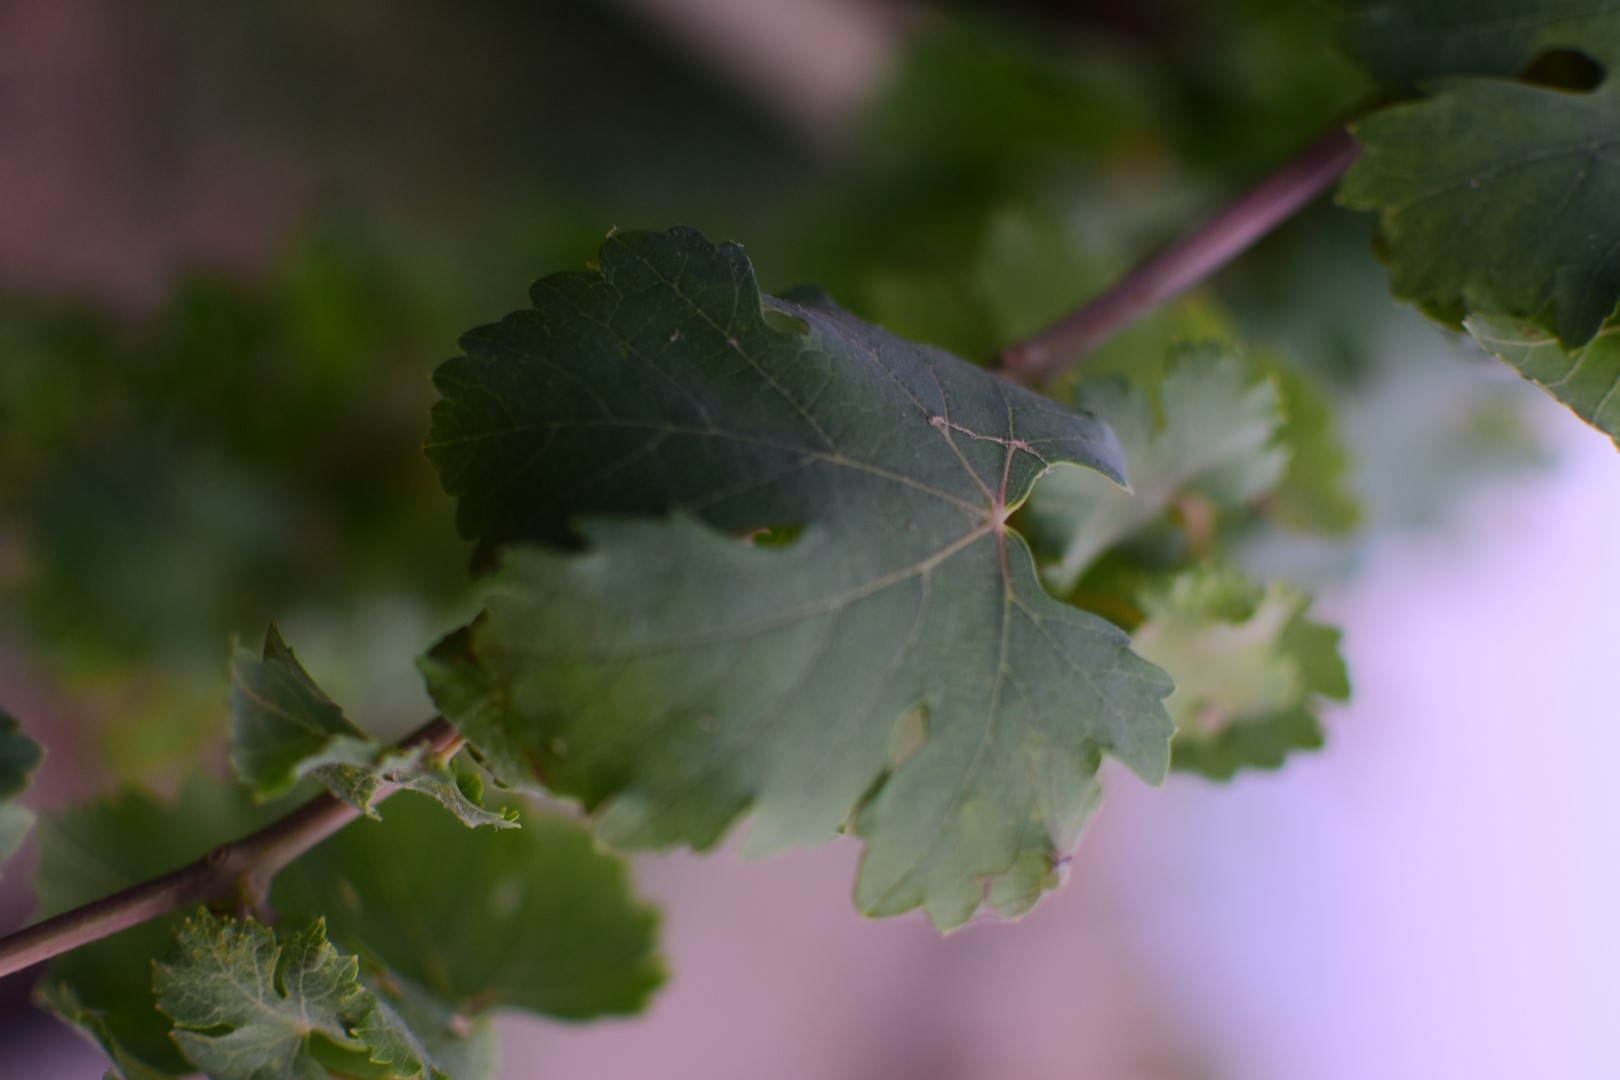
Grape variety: Aswud Balad